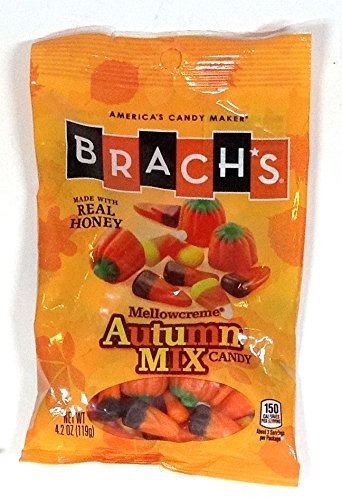
Item Name: Brach's Mellowcreme Autumn Mix Candy Corn 4.2 oz
Bullet Point: Brach's Autumn Mix, 4.2oz bags (12 pack) Filled with candy corn, chocolate candy corn and mellowcreme pumpkins The perfect candy to add to a homes fall decor Great Halloween Candy
Value: 50.4
Unit: Ounce

Price: 7.49